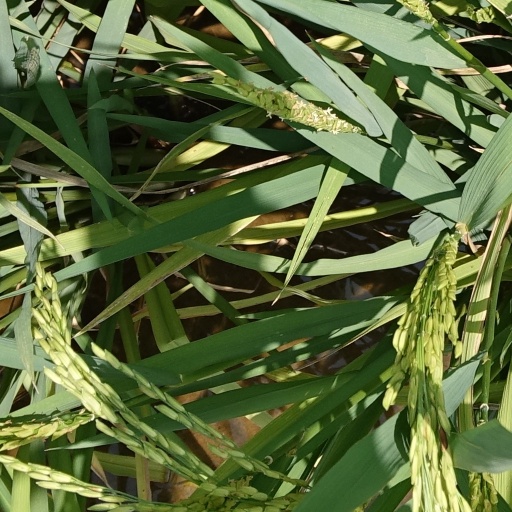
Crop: rice